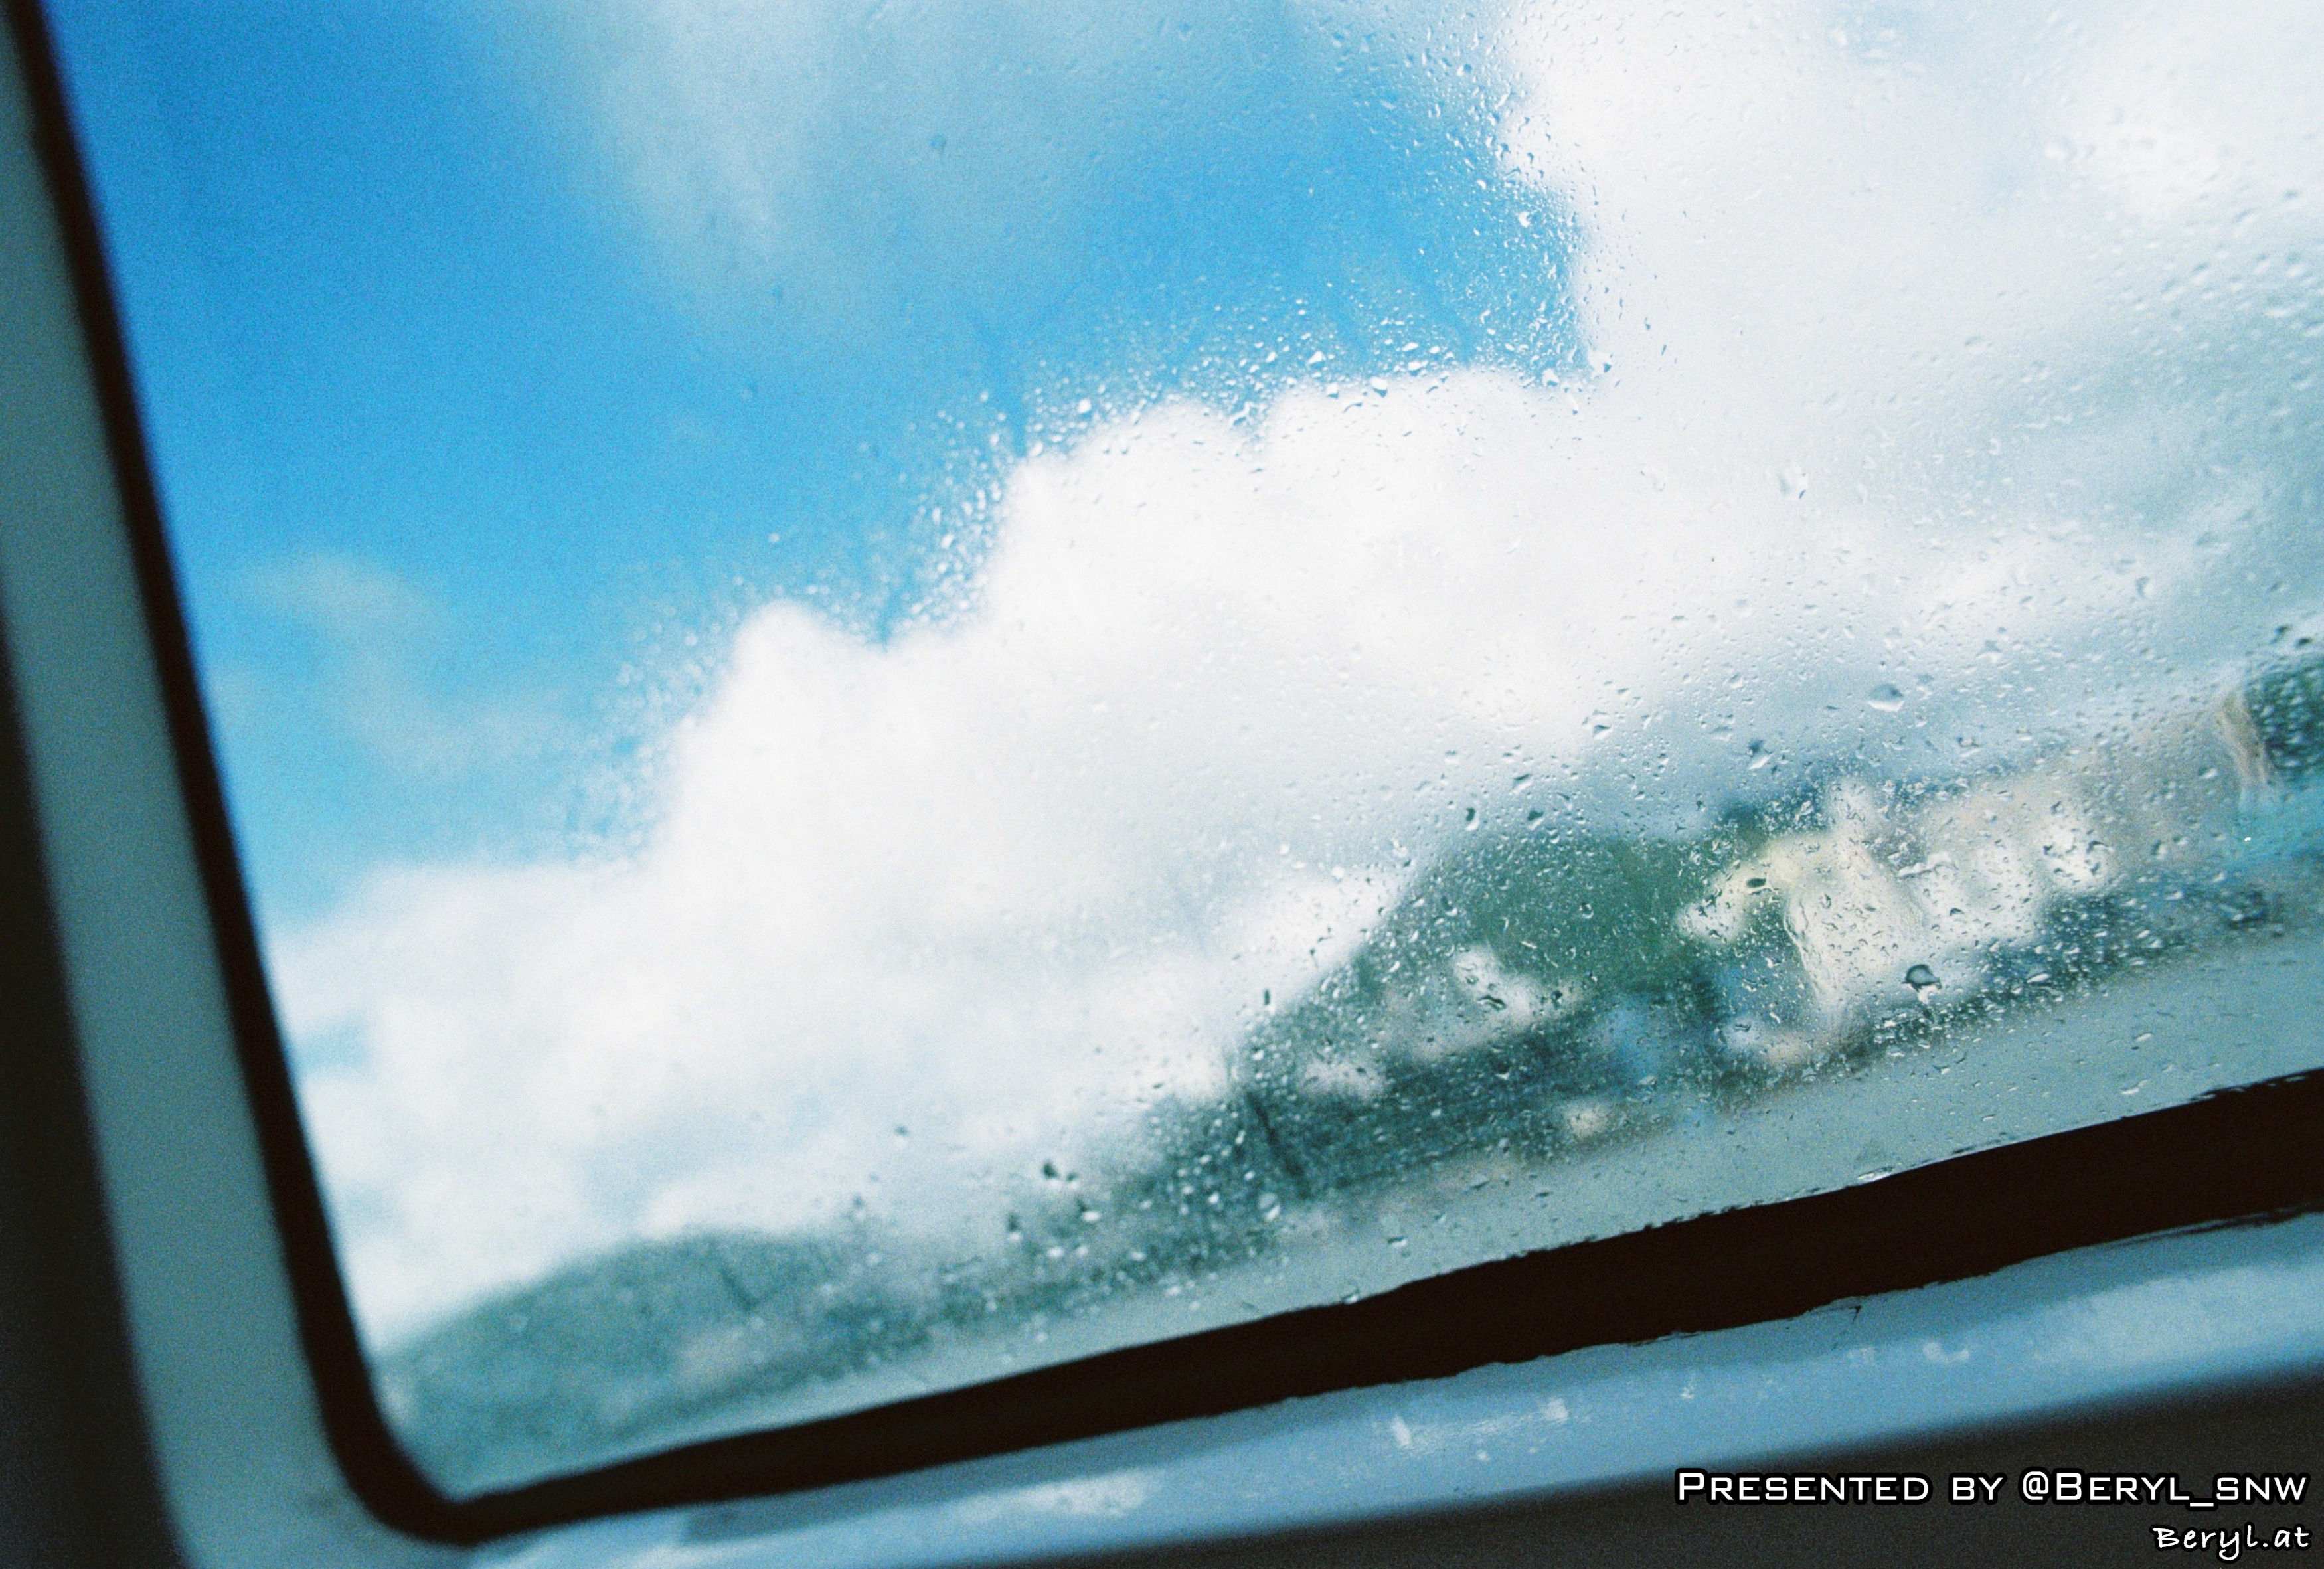
sea, ocean, cloud, sky, sunlight, wave, atmosphere, film, analog, reflection, island, blue, nikon, hongkong, china, guangdong, guangzhou, negatives, fm2, solaris, atmosphere of earth, computer wallpaper, wind wave